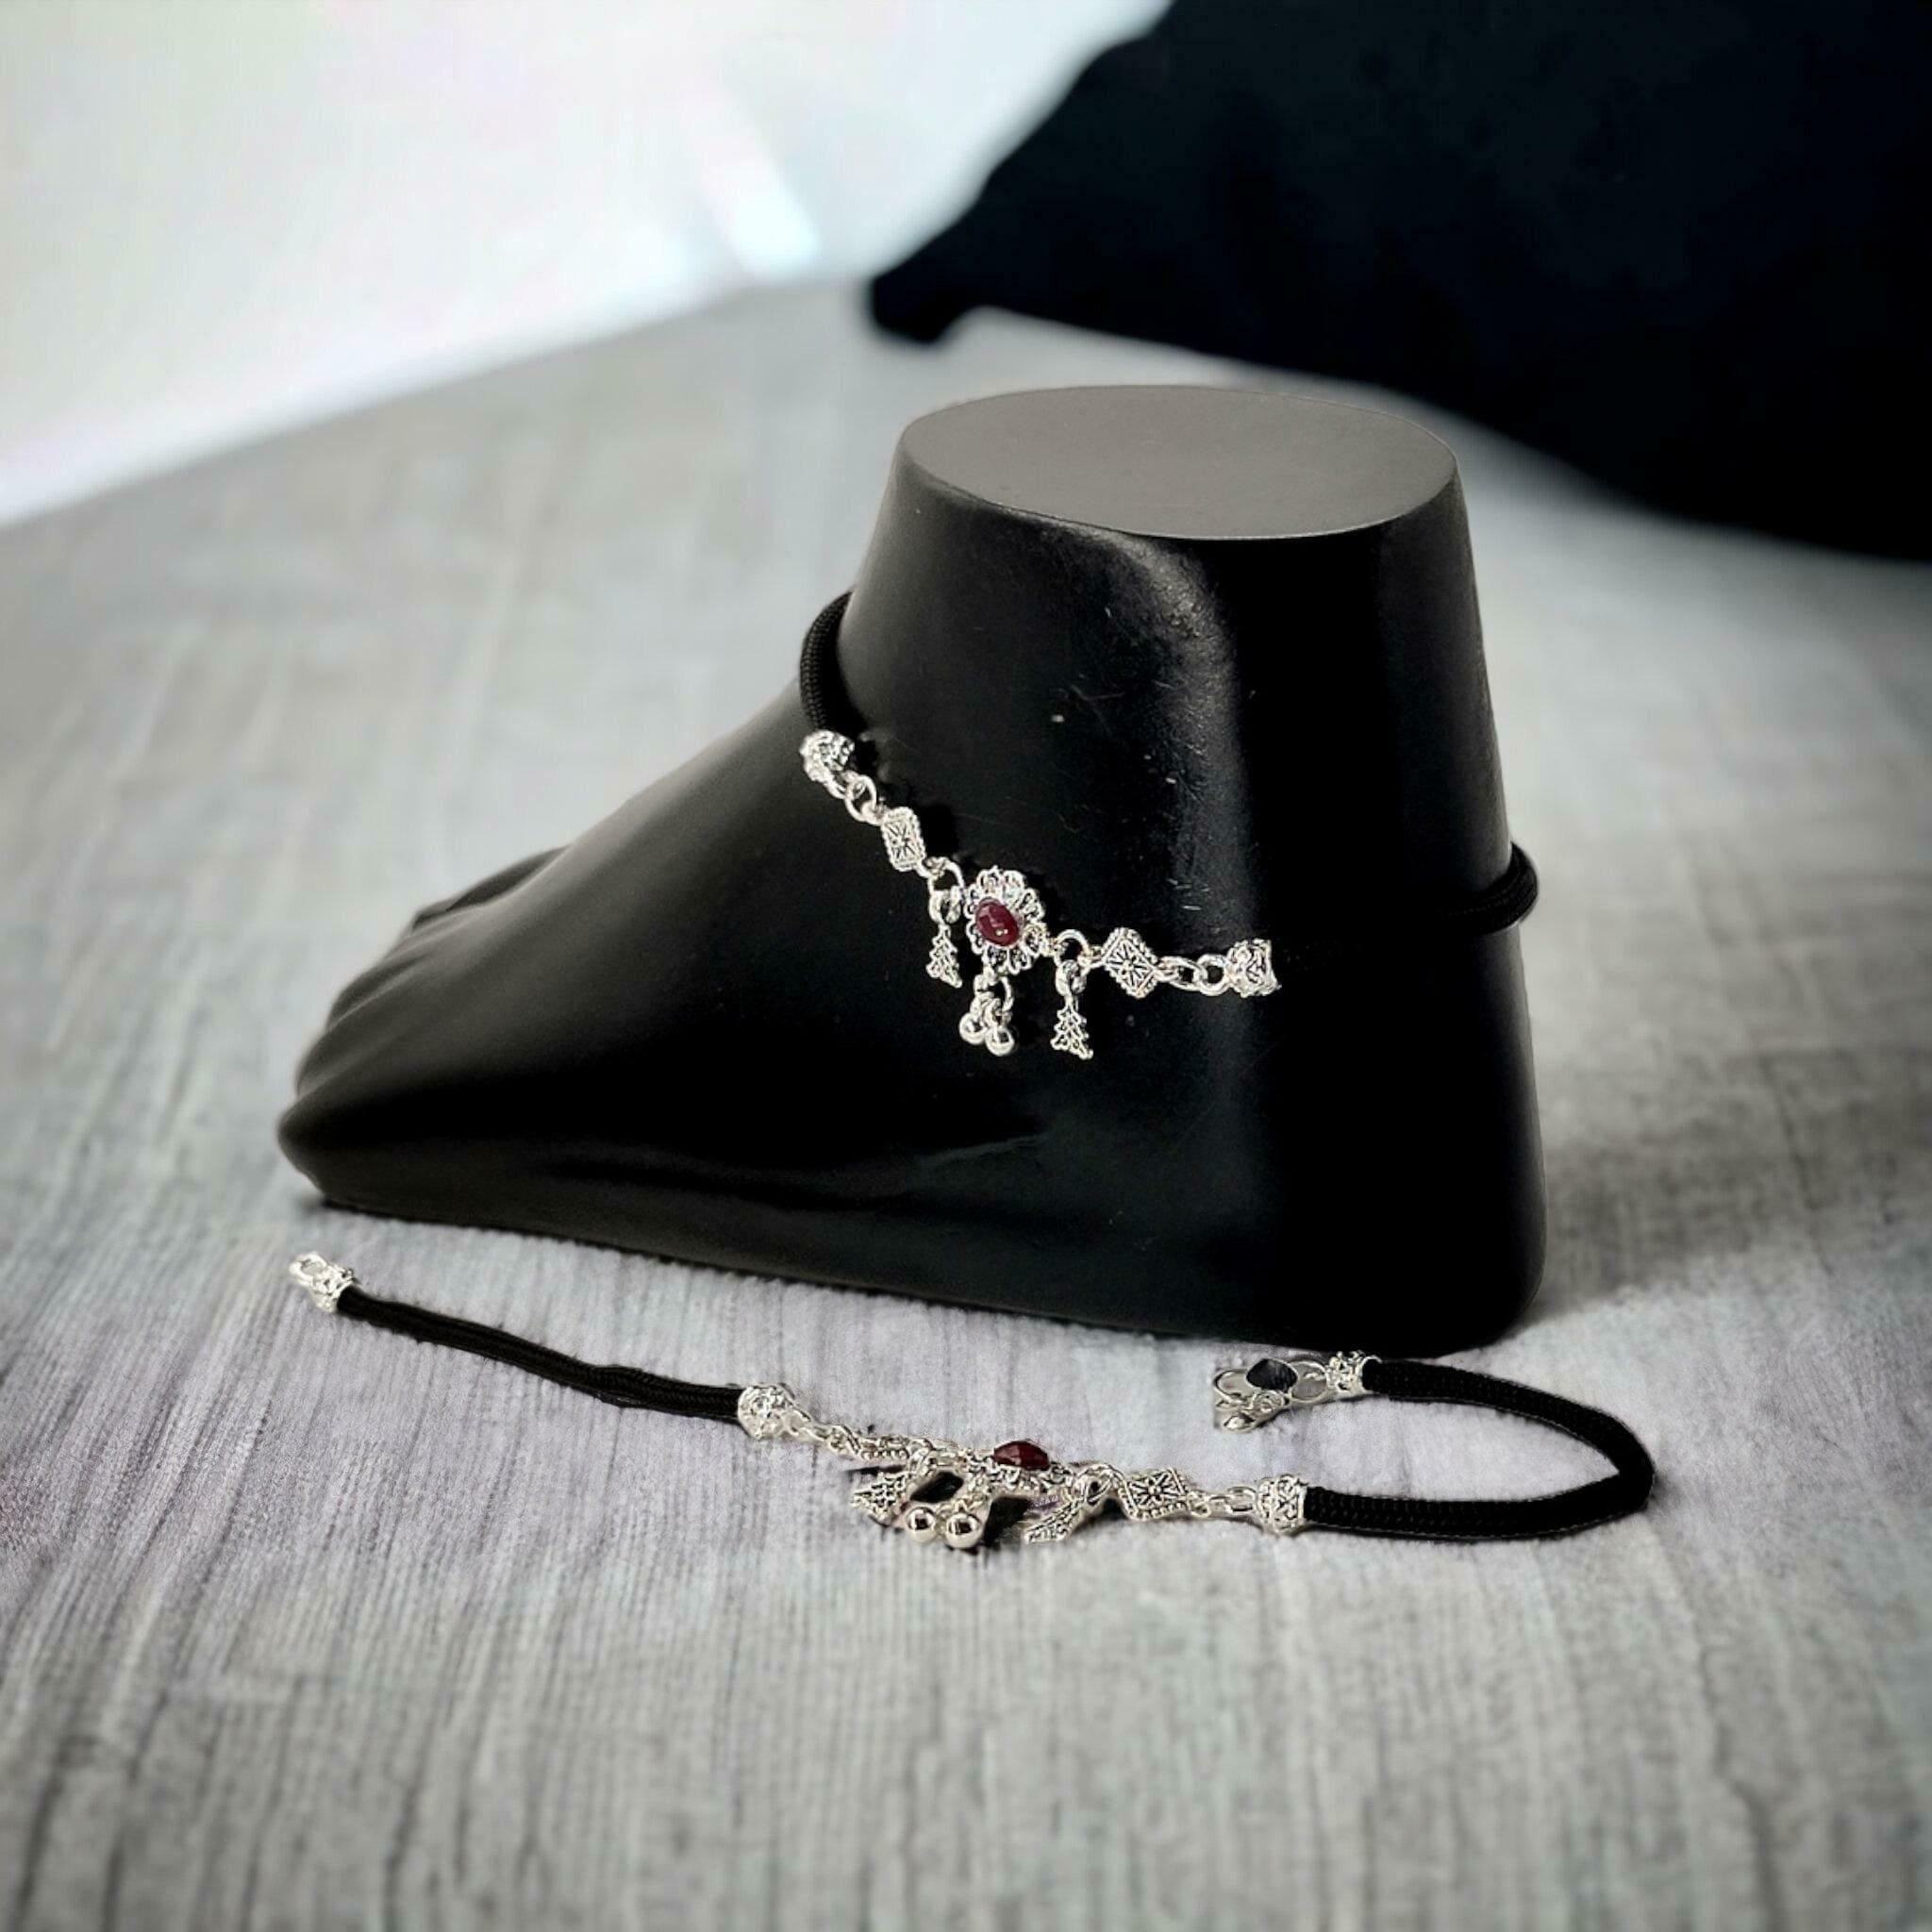
BR Ornaments A156 Alloy Anklet (Pack of 2)
Type: Anklet
Brand: BR Ornaments
Price: Rs. 259
 This silver anklet looks good with all indian outfitsor traditional outfits suitable girls and women of all ages. grab this pair of anklets, you will feel stylish ankle and shining silver anklet will make beautiful, you must buy the sns traders anklets you will never go wrong with the latest design, fancy anklets in silver jewellery.